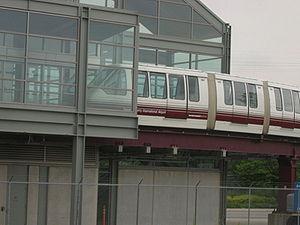
L'AirTrain Newark est un monorail de 3 km qui relie l'aéroport international Liberty de Newark à la station Newark Liberty International Airport, appartenant aux réseaux ferroviaires du New Jersey Transit et de l'Amtrak. Au départ, il permettait seulement aux voyageurs de se déplacer d'un terminal à l'autre, mais depuis 2001, il permet aux voyageurs atterrissant à Newark de rejoindre directement le réseau ferroviaire, avec notamment des trains en direction de Penn Station à New York. À l'instar de l'AirTrain JFK, l'AirTrain Newark est géré par la Port Authority of New York and New Jersey. Le train est gratuit dans l'enceinte de l'aéroport, en revanche, il est payant pour les passagers qui doivent rejoindre la gare ferroviaire ; dans ce cas, le tarif est compris dans le prix du billet de train qui sera pris à la gare.
L'aéroport international Liberty de Newark se situe dans la banlieue ouest de New York entre les villes de Newark et Elizabeth dans l'État du New Jersey aux États-Unis. C'est le vingt-troisième aéroport mondial, avec plus de 33 millions de passagers qui y ont transité en 2009 et est le 14ᵉ aéroport nord-américain. C'était le premier aéroport majeur dans les États-Unis et c'est l'aéroport le plus occupé dans la zone métropolitaine de New York-New Jersey. En 2013, l'aéroport Newark avait servi 35 millions passagers, l'aéroport international John-F.-Kennedy : 50,4 millions passagers et l'aéroport LaGuardia de New York : 26,7 millions passagers. Ces trois aéroports sont administrés par la Port Authority of New York and New Jersey.